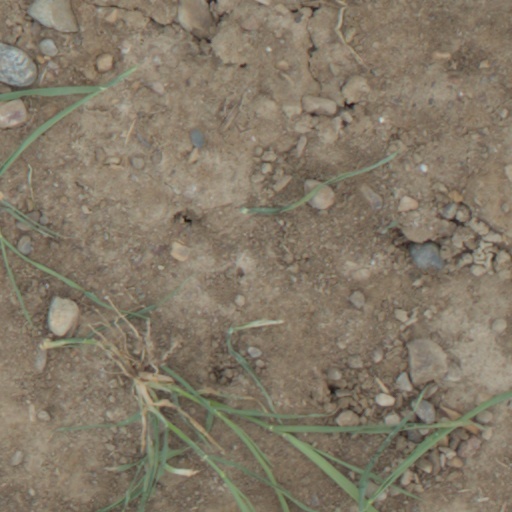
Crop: wheat